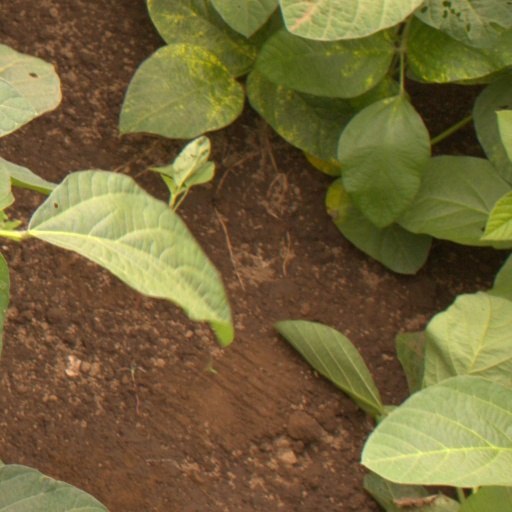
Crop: soybean